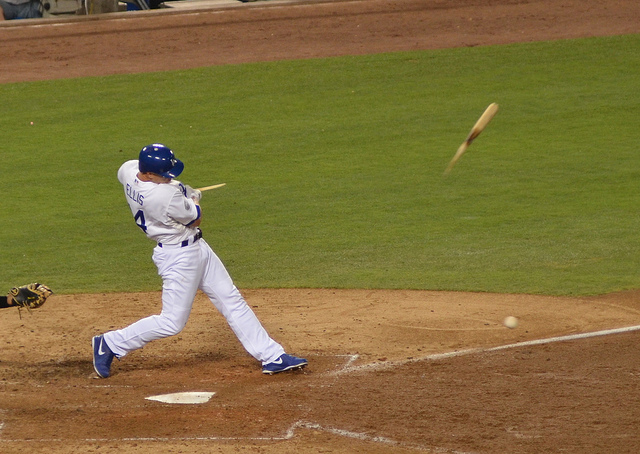
user: Given an image and a question. Answer the question in a short answer. Question: What happened to the players bat? Short Answer:
assistant: broke